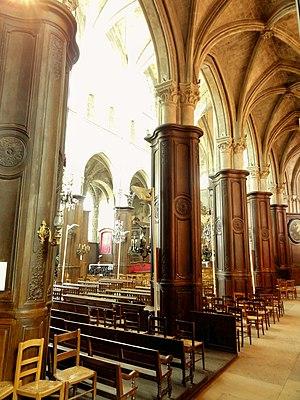
Bas-côté sud
L'église Saint-Jacques est une église catholique paroissiale de style gothique située à Compiègne, dans l'Oise, en France. Elle est inscrite en 1998 sur la liste du patrimoine mondial par l'UNESCO au titre des chemins de Saint-Jacques-de-Compostelle en France. C'est un édifice de taille moyenne, d'une longueur totale de 51 m, issu de deux périodes distinctes : le chœur, le transept et la nef avec ses bas-côtés ont été bâtis entre 1235 et 1270, sauf la partie haute de la nef ; cette dernière, le clocher, les chapelles le long des bas-côtés et le déambulatoire ont été ajoutés entre 1476 et le milieu du XVIᵉ siècle. Ces extensions reflètent le style gothique flamboyant, sauf le lanternon au sommet du clocher, qui est influencé par la Renaissance. Le clocher est une œuvre remarquable, tout comme le chœur et le transept, qui quant à eux représentent les parties les plus anciennes de l'église et sont une intéressante illustration du style pré-rayonnant. L'intérieur de l'église est marqué par les transformations de la fin de l'Ancien Régime, portant notamment sur un revêtement en marbre du chœur et un habillement des piliers de la nef par des boiseries.